Peñafrancia Basilica

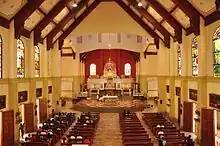
Basilica interior in 2012

Immediately thereafter, there was a pause in construction. The association nonetheless continued soliciting contributions and donations. Bishop Sarte was transferred to Sorsogon and Fr. Sofio Balce (later appointed Auxiliary Bishop of Cáceres) took over as parish priest and rector of Our Lady of Peñafrancia Parish and Shrine. He reorganized the different committees and launched “Operation Peñafrancia Basilica”. From then on, construction continued on at an almost fevered pitch until it was finally completed in September 1981. On May 22, 1982, Cardinal Sin officiated the solemn inauguration and dedication of the shrine, with Cardinal Julio Rosales in attendance.